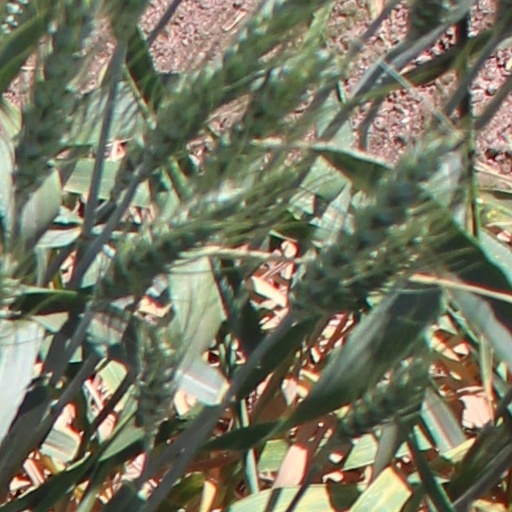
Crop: wheat